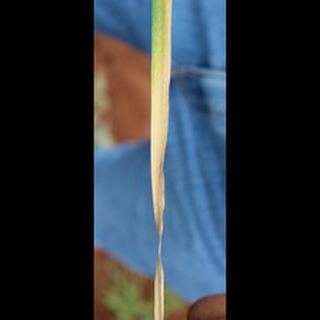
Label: wheat_leaf_blight